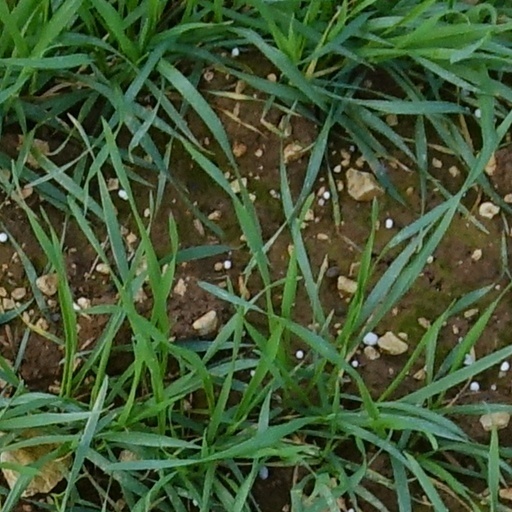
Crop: wheat